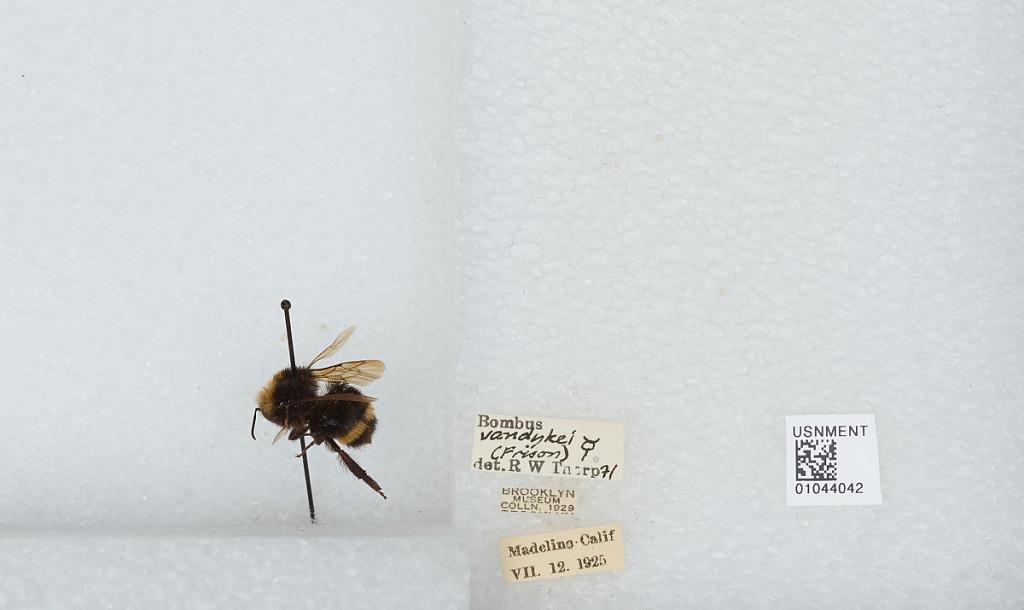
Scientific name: Bombus (Pyrobombus) vandykei (Frison)
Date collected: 1925-7-12
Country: United States
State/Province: California
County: Lassen
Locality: Madeline
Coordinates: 41.0511, -120.476
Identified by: Thorp, R. W.